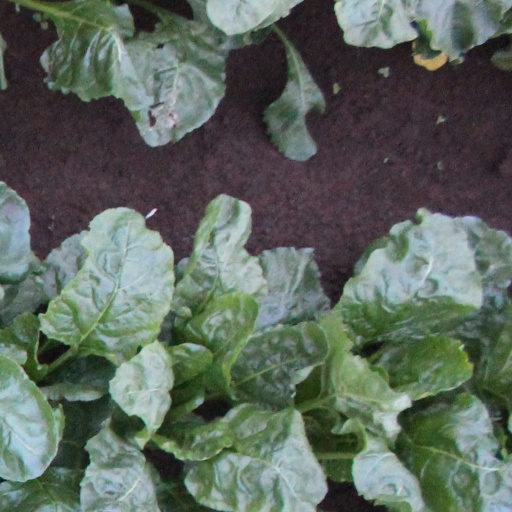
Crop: sugar beet